Gabtali Upazila

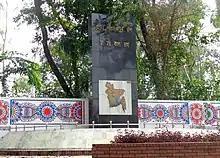
A Shaheed Minar (Martyr's Monument) in Gabtali, commemorating those killed in the 1971 war.

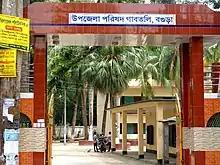
The Gabtali Upazila council premises.

Modern-day Gabtali Upazila was historically known as a stronghold for Muslim revivalist campaigns such as the 19th-century Tariqah-i-Muhammadiya movement and the early 20th-century Khilafat Movement. In 1914, Gabtali was established as a thana.